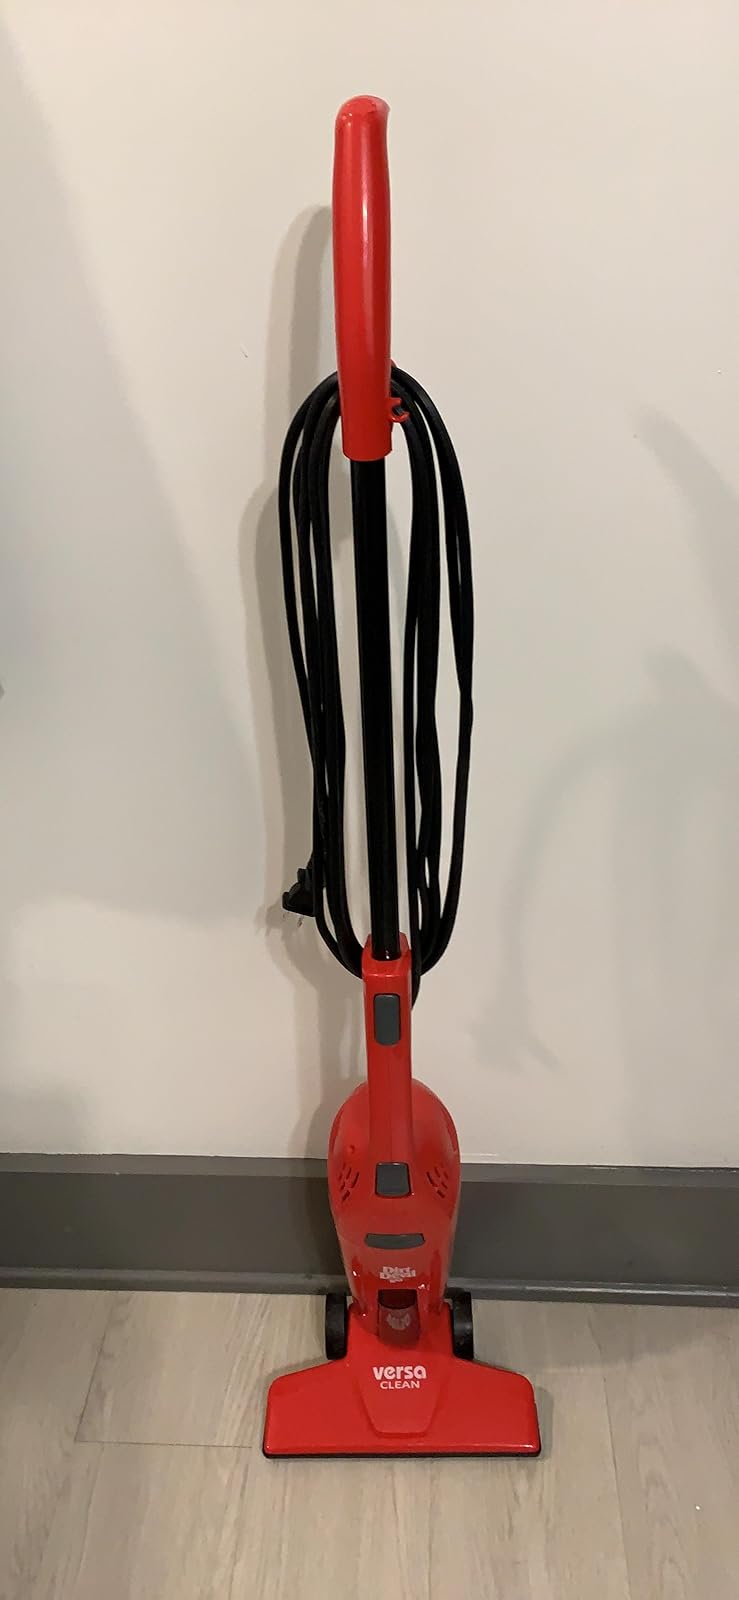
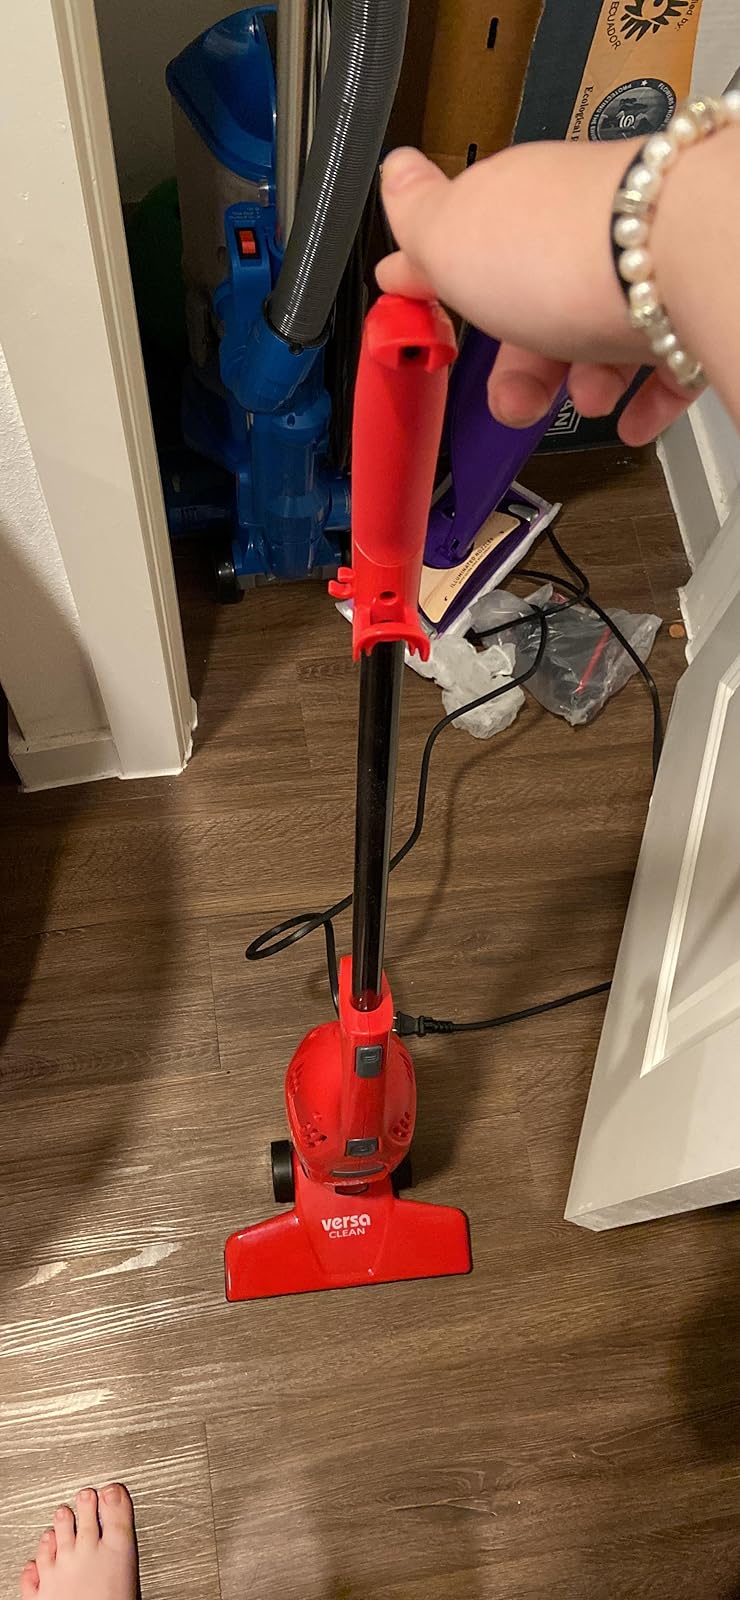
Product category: items_vacuum
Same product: yes